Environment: real
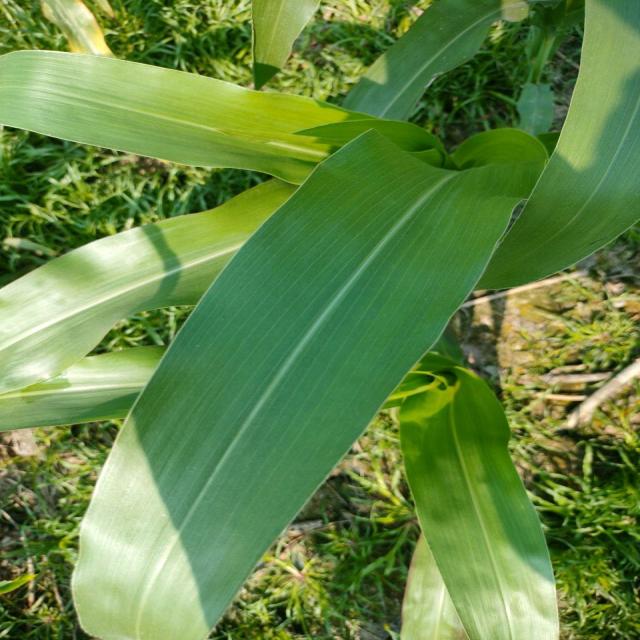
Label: healthy